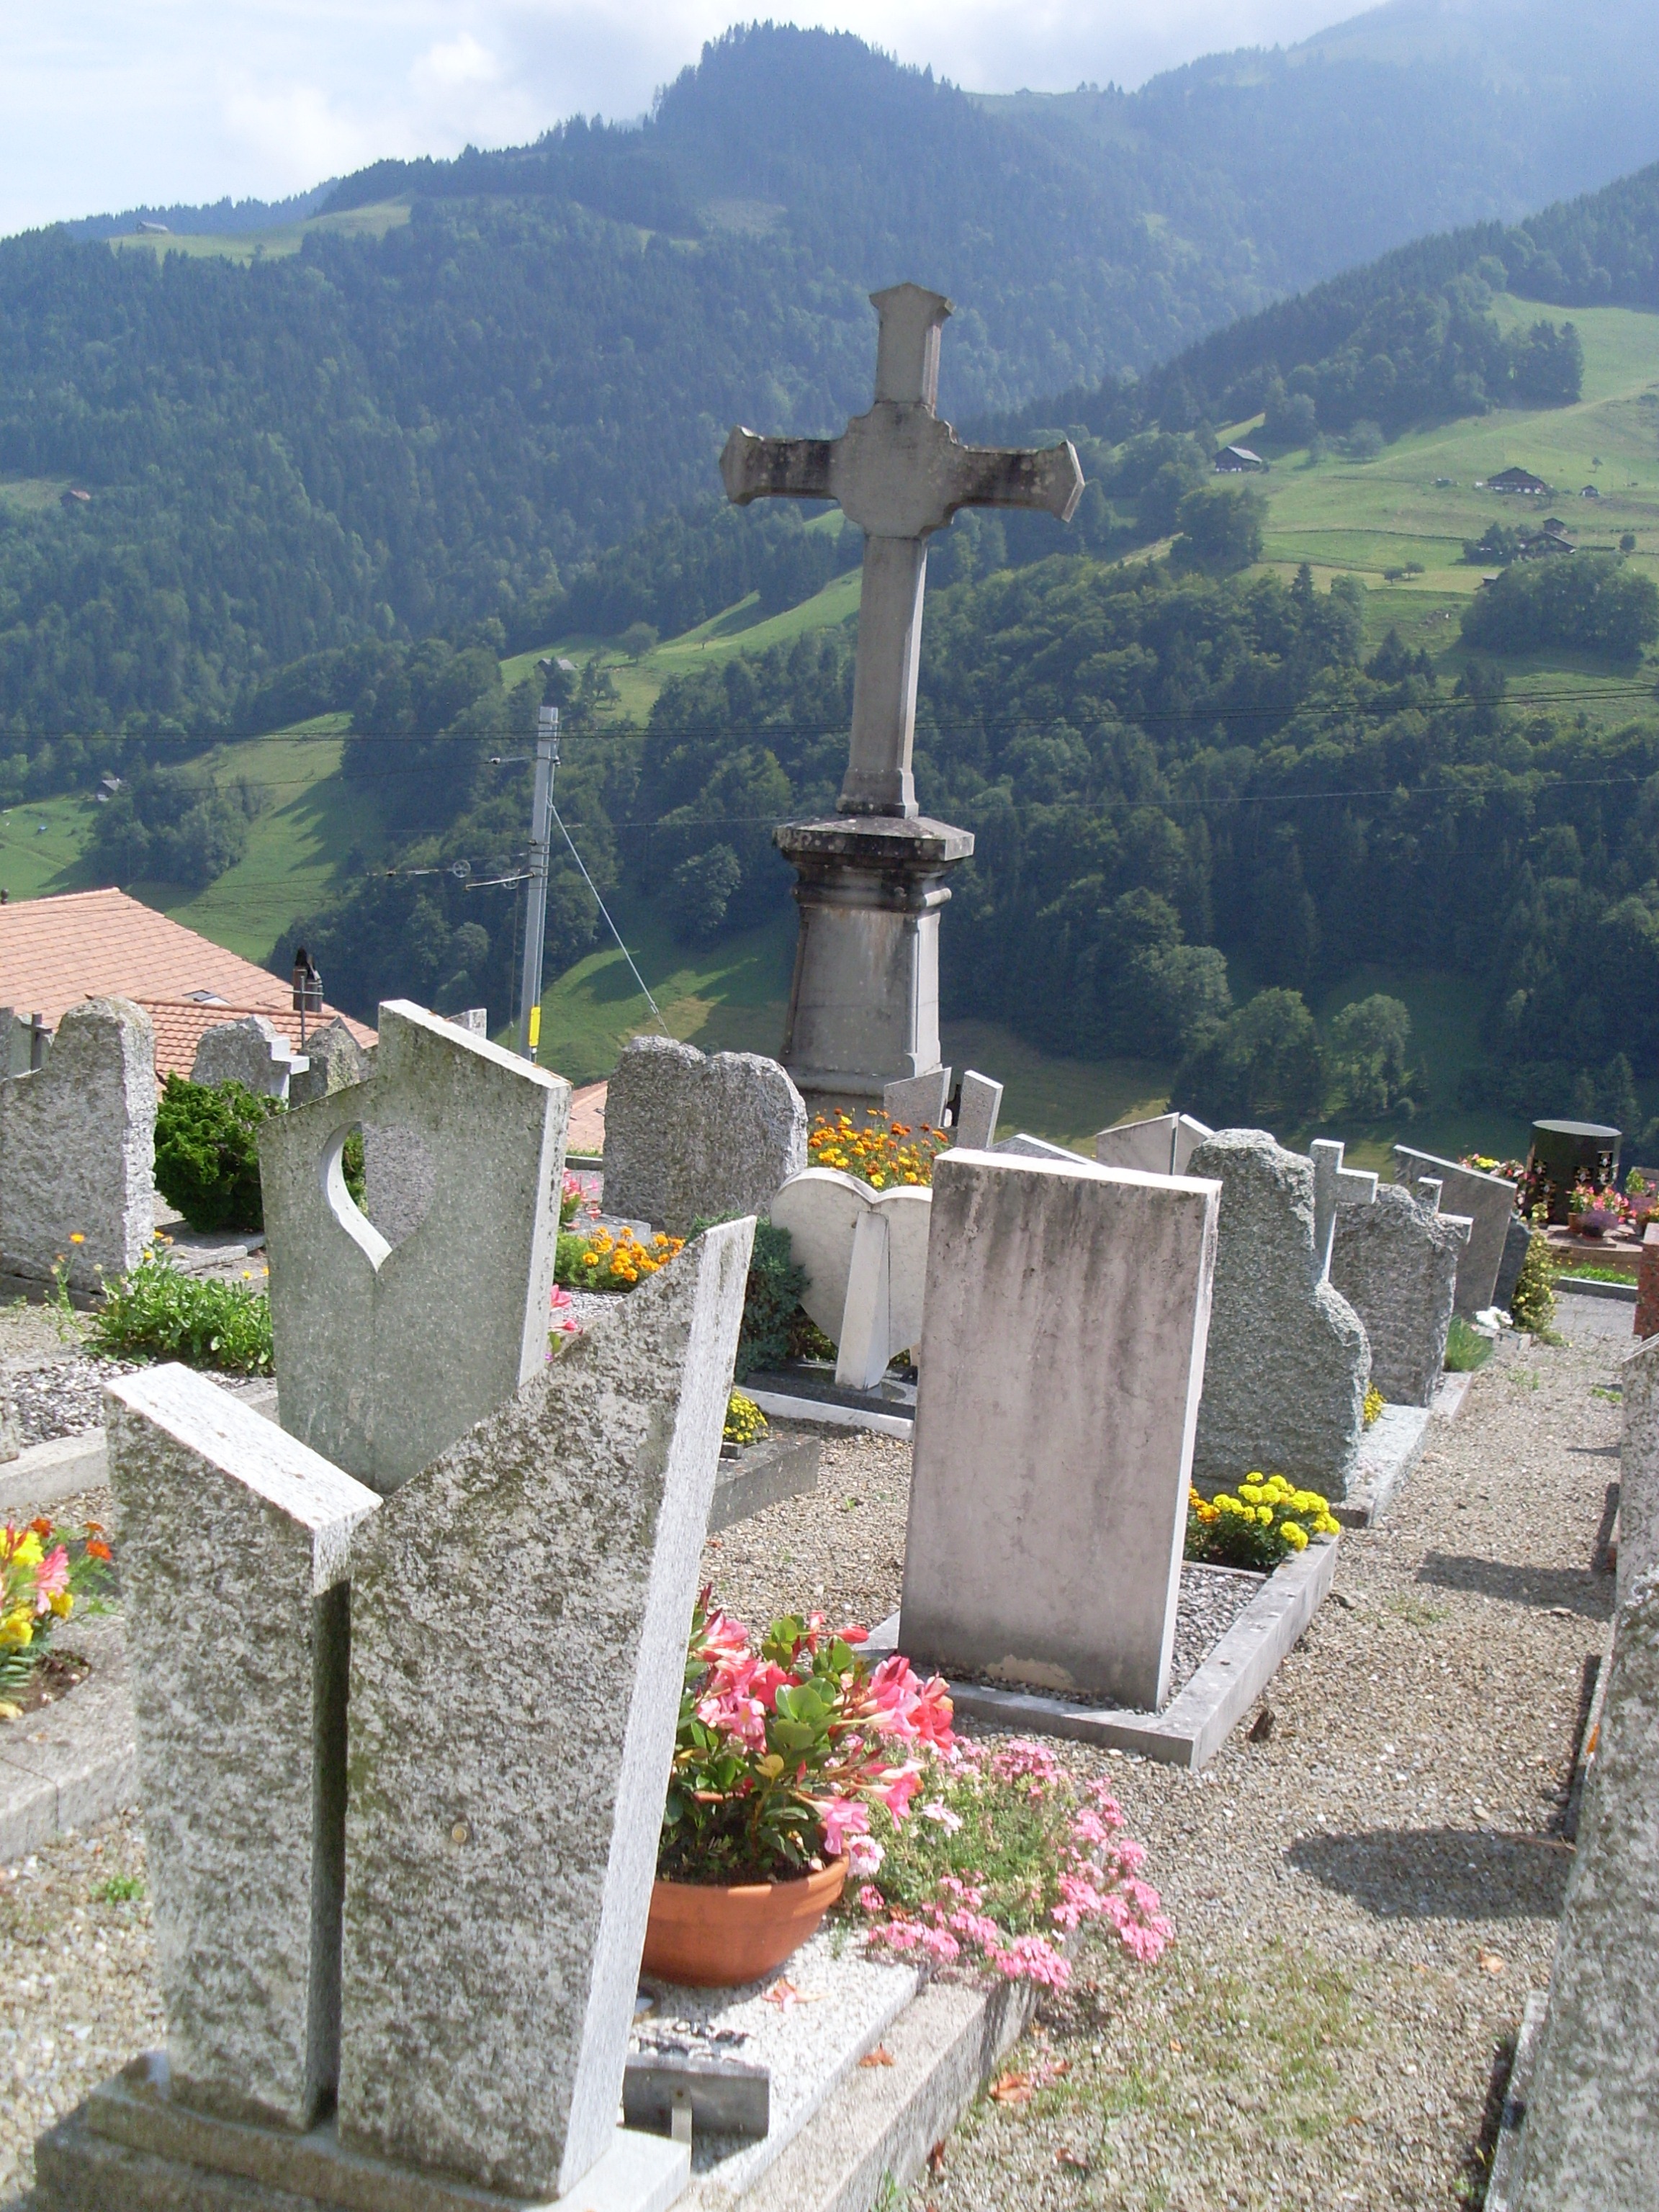
monument, cemetery, death, grave, memorial, tomb